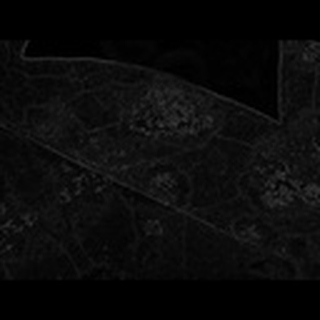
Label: cotton_powdery_mildew